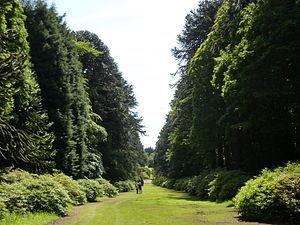
L’araucaria du Chili est une espèce de conifères de la famille des Araucariaceae originaire de la cordillère des Andes. L'espèce se rencontre dans les régions de Biobío et Araucanía au Chili et au Neuquén en Argentine. C'est l'arbre national du Chili depuis 1990. Il est parfois appelé « désespoir des singes ».